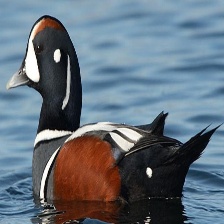
Species: HARLEQUIN DUCK
Scientific name: HISTRIONICUS HISTRIONICUS
ImageNet parent category: drake